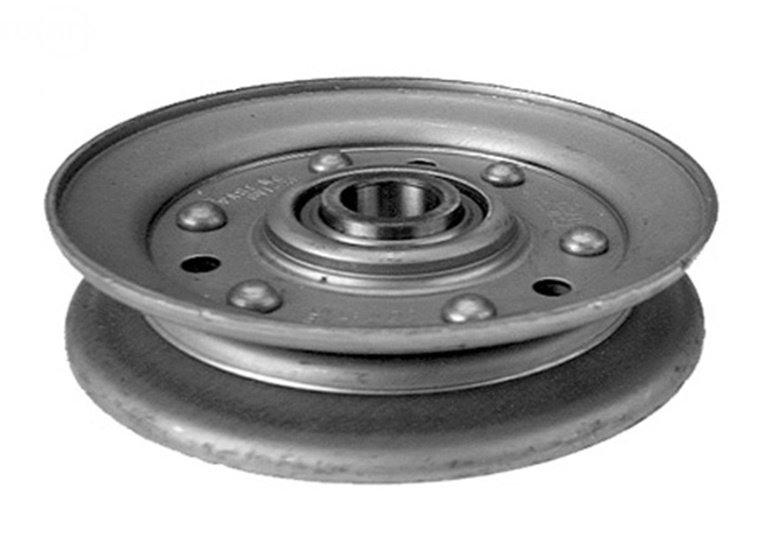
Rotary # 9895 V-IDLER PULLEY 5/8"X4-3/8" DIXIE CHOPPER
V-Belt Idler Pulley replaces Dixie Chopper 30234. Heavy Duty Riveted Pulley. Replaces: DIXIE CHOPPER 30234 TORO 65-5948 TORO 65-5940 Dimensions: ID: 5/8" OD: 4-3/8" HEIGHT: 1" CASE QTY: 35 PALLET QTY: 48
Brand: ROTARY
Category: Business & Industrial > Material Handling > Lifts & Hoists > Pulleys, Blocks & Sheaves > Triple Pulleys